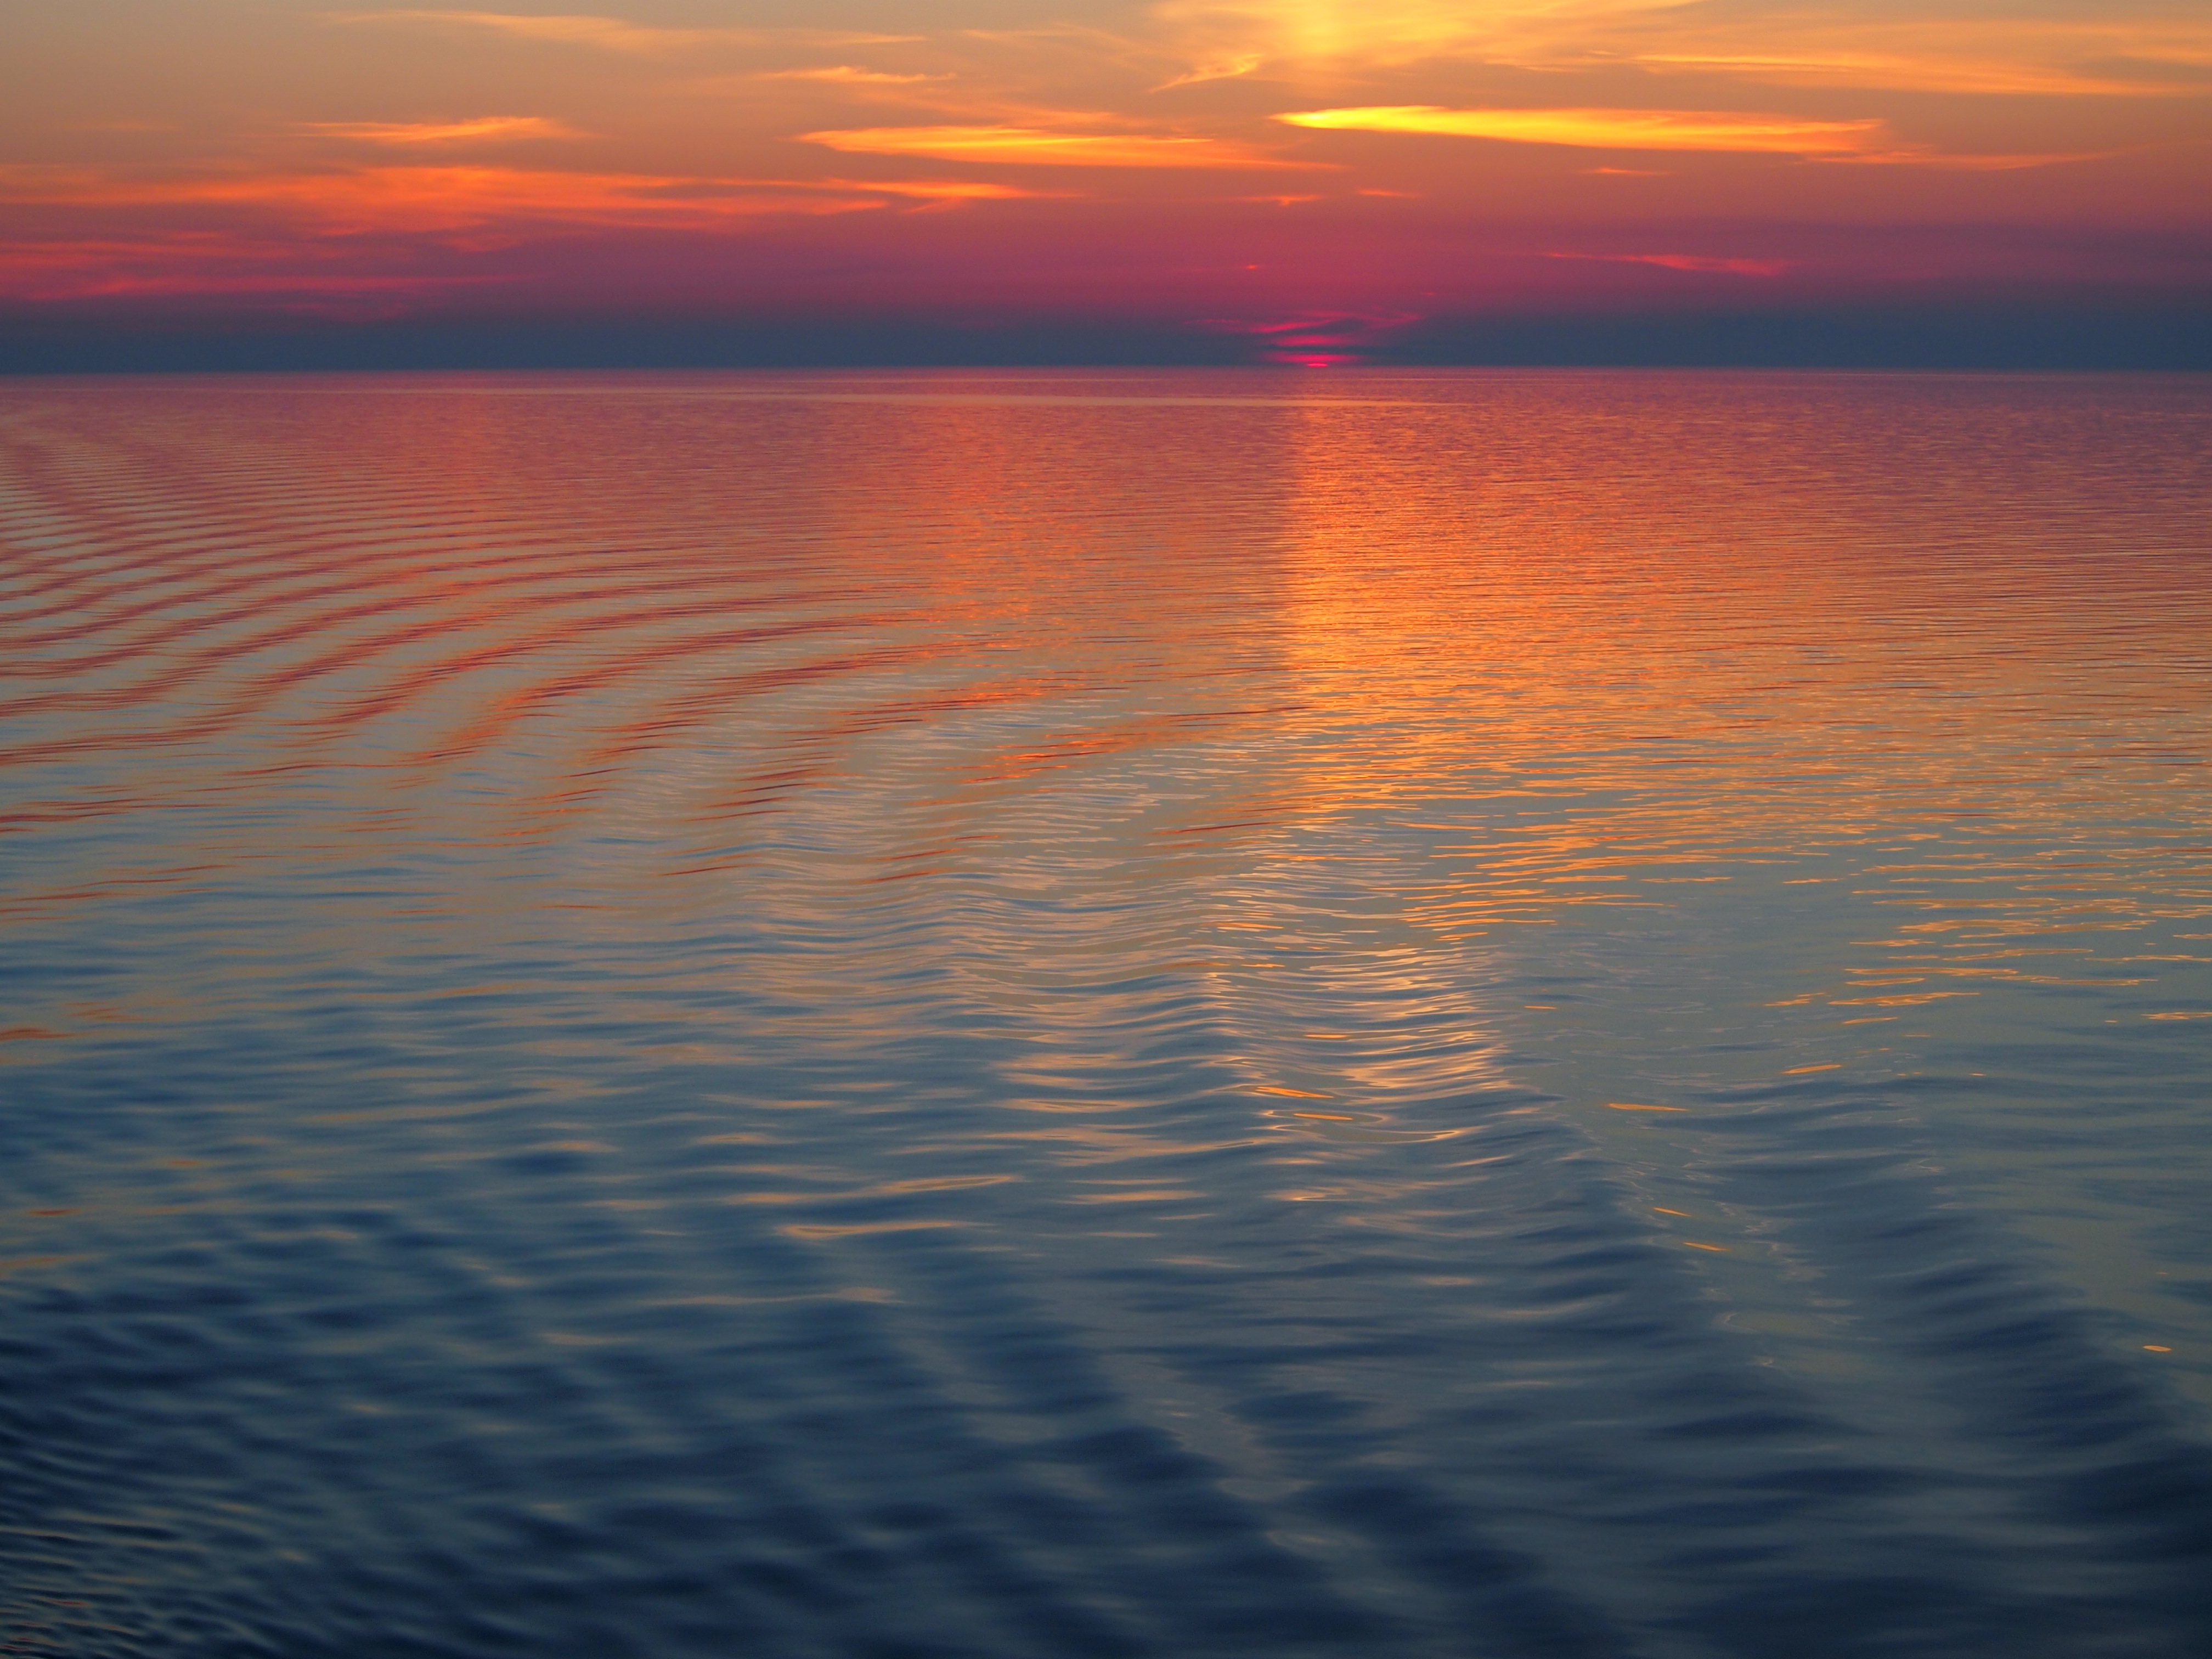
beach, sea, coast, ocean, horizon, cloud, sky, sunrise, sunset, sunlight, morning, shore, wave, lake, dawn, atmosphere, dusk, evening, reflection, body of water, afterglow, setting sun, wind wave